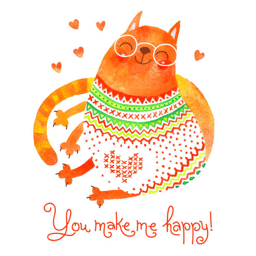
hand drawn card with a cute cat .